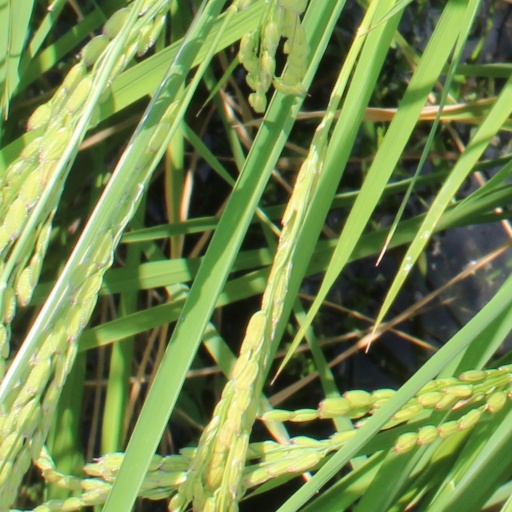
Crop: rice